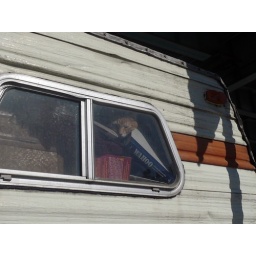
cat chilling in a camper, looking out the window